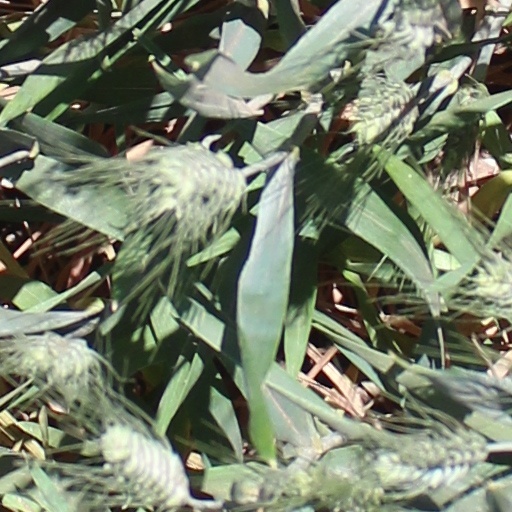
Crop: wheat